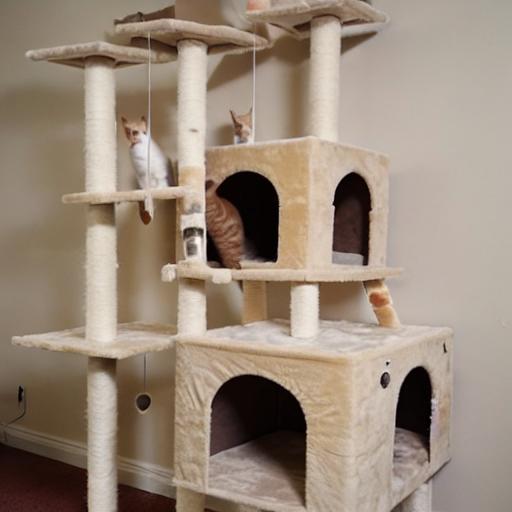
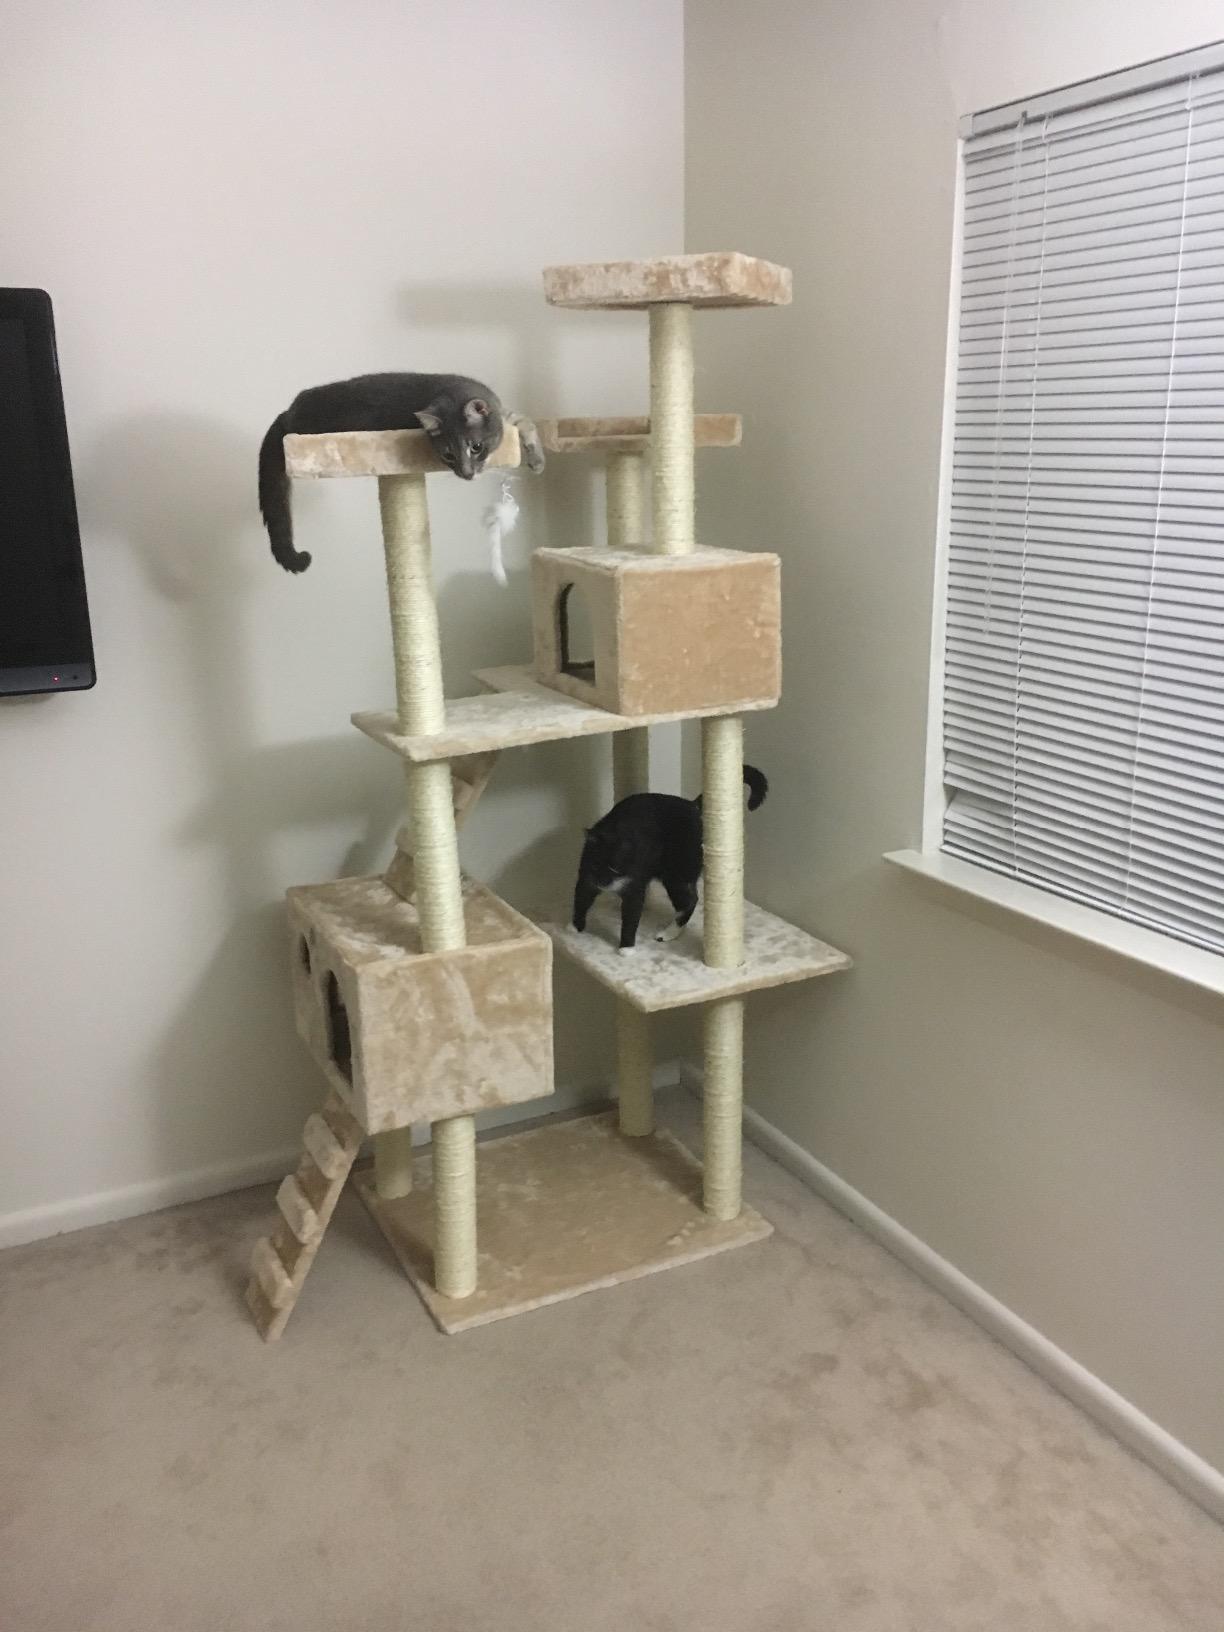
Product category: items_cat tree
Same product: no